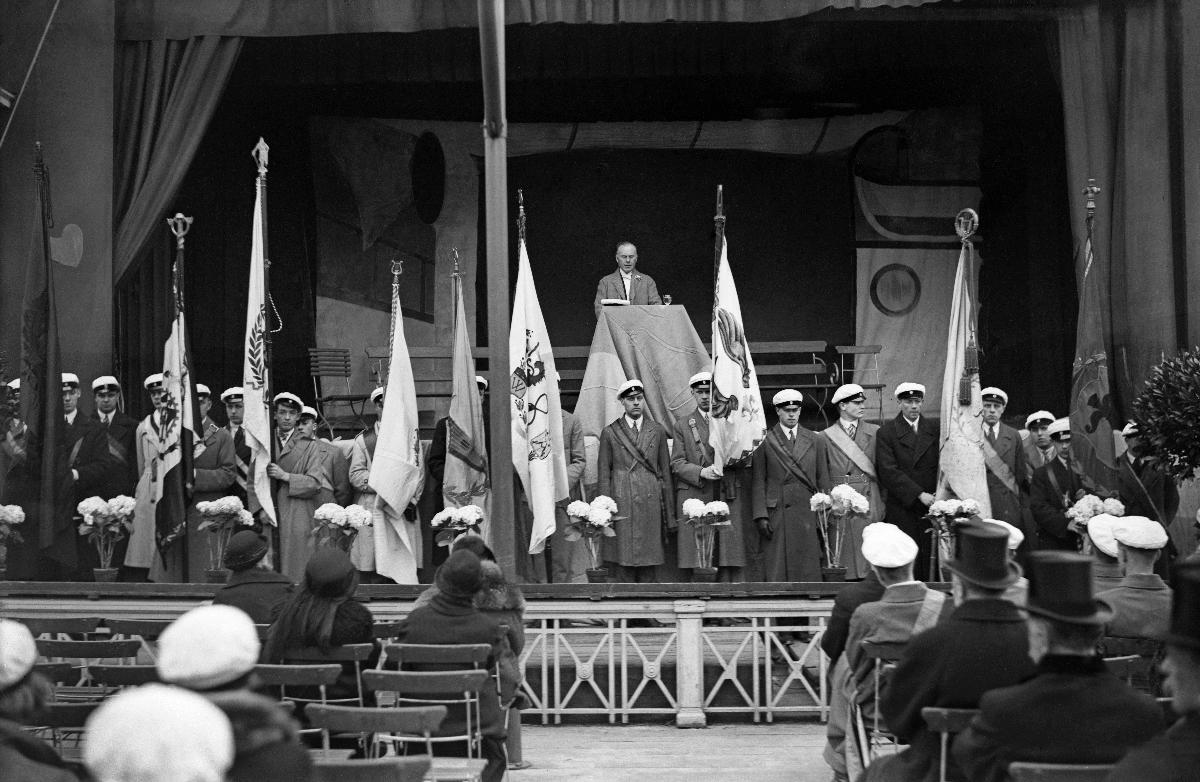
Suomenruotsalaisten ylioppilaiden kevätjuhla
Finlandssvenska studenternas vårfest; Spring festivities of the Finnish-Swedish students
sisällön kuvaus: Professori Johannes Lindblom puhuu suomenruotsalaisten ylioppilaiden kevätjuhlissa Helsingissä 9.5.1930. content description: Professor Johannes Lindblom speaks at the Spring celebrations of the Finnish-Swedish students in Helsinki 9.5.1930. innehållsbeskrivning: Professor Johannes Lindblom håller tal vid de finlandssvenska studenternas vårfest i Helsingfors 9.5.1930.
Kuvaaja: Sundström, Hugo, kuvaaja
Vuosi: 1930
Paikka: Suomi, Uusimaa, Helsinki, Kaivopuisto Helsinki; Suomi
Aiheet: ylioppilaat; suomenruotsalaiset; kevätjuhlat; liput; HBL; students; Finnish Swedish people; flags; festivities; celebrations; Swedish speaking Finns; Finland Swedish; studenter; finlandssvenskar; vårfester; flaggor; fester